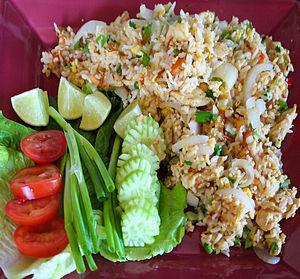
Le riz frit ou riz revenu est un mets composé de riz sauté au wok ou à la poêle, le plus souvent mélangé à d’autres ingrédients tels qu’œufs, légumes, produits de la mer ou viande. Il est souvent consommé seul, mais peut aussi accompagner un autre plat. Le riz frit est une composante majeure des cuisines d’Asie de l’Est, du Sud-Est et dans une certaine mesure, du Sud. Quand il est fait maison, le riz frit inclut généralement les restes d’autres plats, donnant ainsi naissance à d’innombrables variations. Économique et varié, il se rapproche de préparations comme les nouilles frites ou le pyttipanna. Le riz frit est apparu sous la dynastie Sui, en Chine. Ainsi, toutes les variations de ce plat tirent leurs origines du riz frit chinois.